2-inch RP

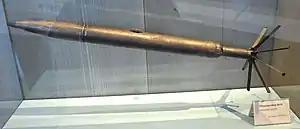
The R4M set the pattern for airborne rockets to this day.

In 1944, the German "Luftwaffe" began operations with the rocket-powered Messerschmitt Me 163, and found that their existing weapons were inadequate for high-speed aircraft. Tests had demonstrated that five rounds of their newest air-to-air autocannon, the 30 mm MK 108, were needed to destroy a Boeing B-17 Flying Fortress heavy bomber. The low firing rate of this weapon, combined with the very high relative speeds of the aircraft, meant there was only a brief period where the fighter was in range. Getting this number of hits proved very difficult before they flew past their target.